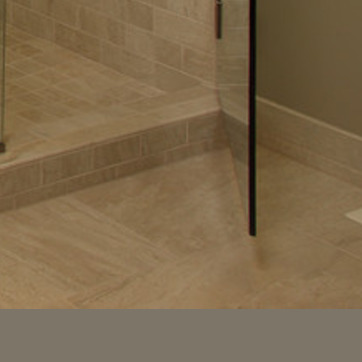
Material: tile